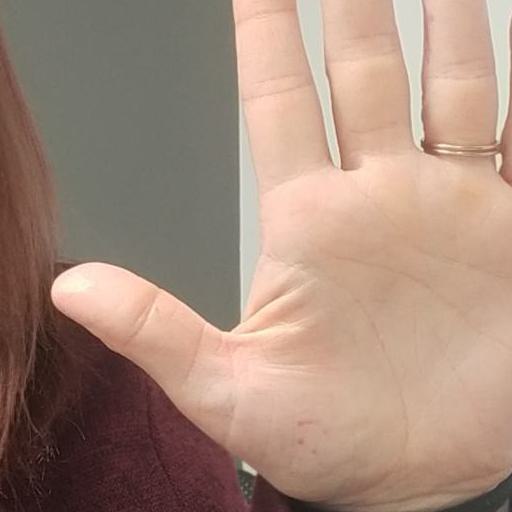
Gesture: palm